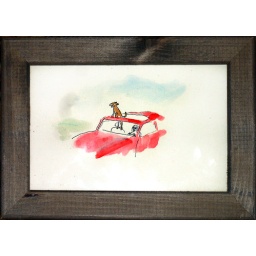
dog in car